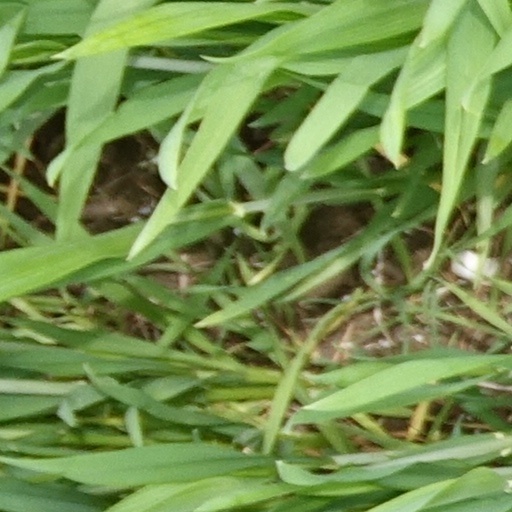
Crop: wheat